Peterson family, Bydgoszcz

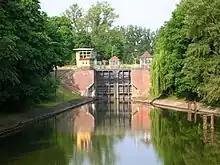
Water lock at Czyżkówko

In the eastern side within Bydgoszcz territory and its suburbs, he had trees planted along the banks of the channel. The area is today one of the largest city park and entertainment areas in Bydgoszcz.